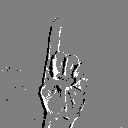
ASL letter: z